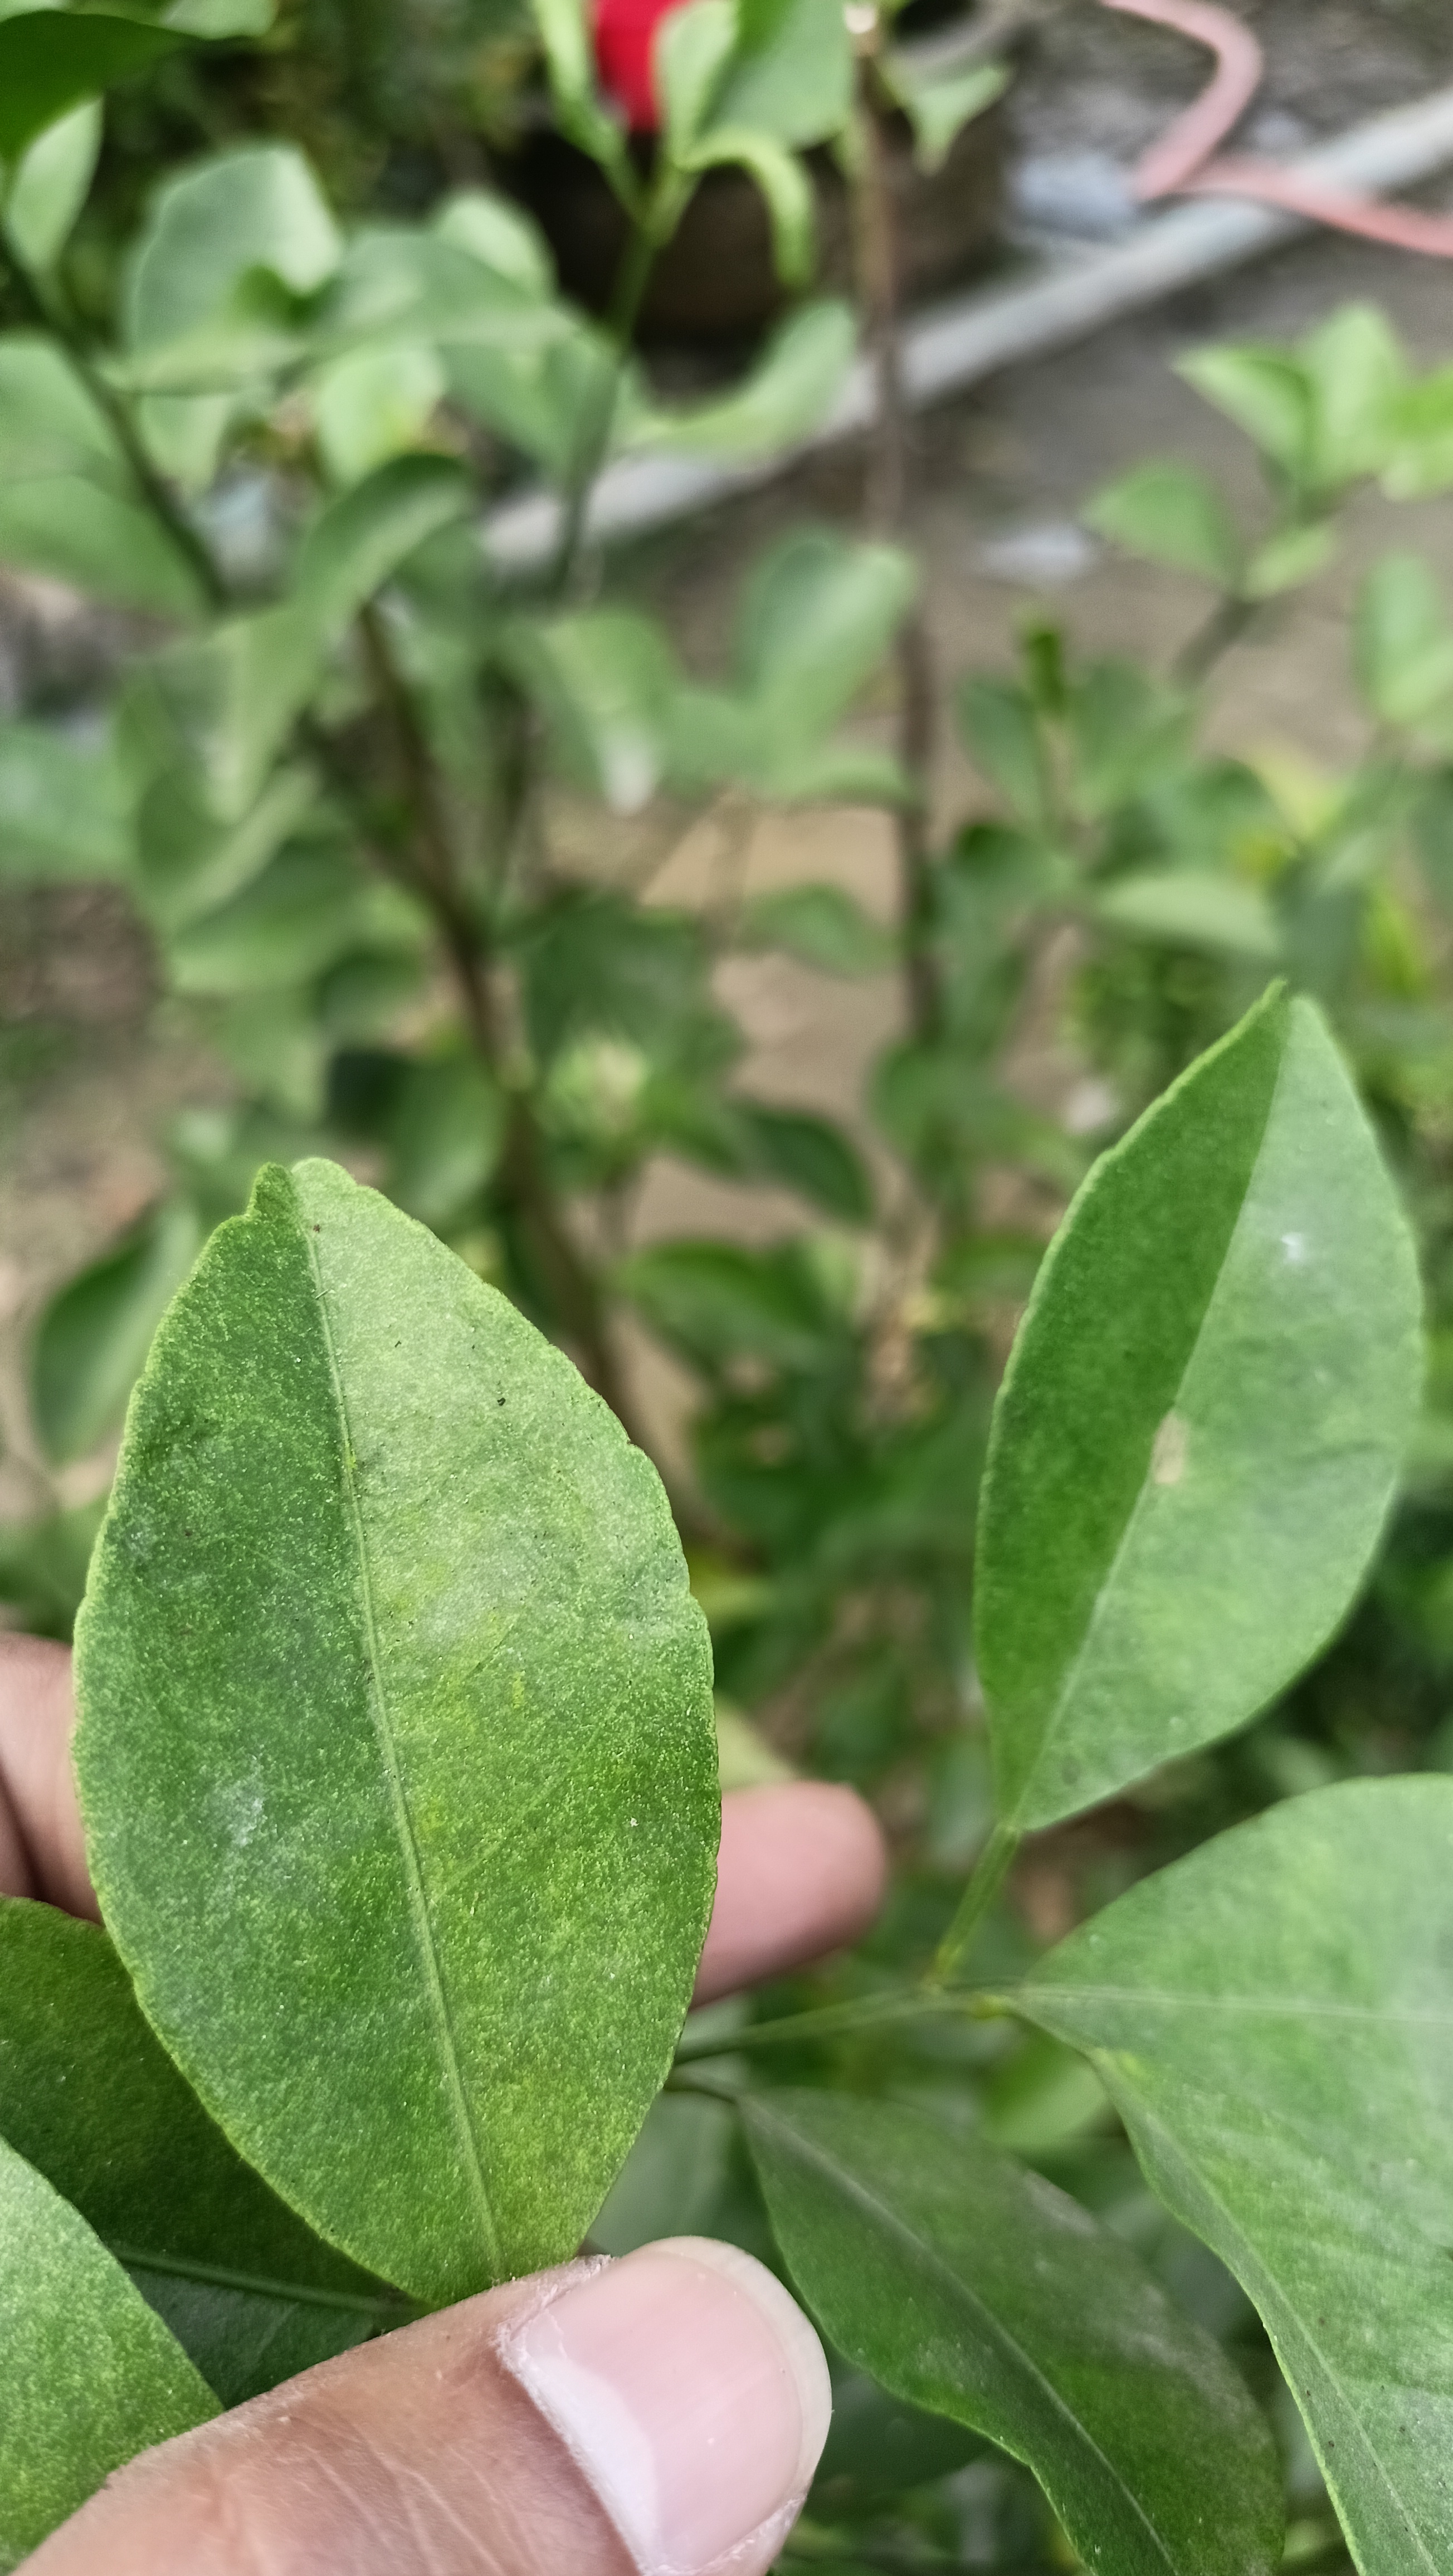
Mandarin leaf variety: China Mishti